2017 South Korean presidential election

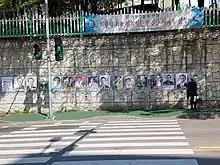
Campaign posters for the 15 candidates

The six parties represented in the National Assembly are the social liberal Democratic Party, the conservative Liberty Korea Party, the centrist People Party, the center-right Bareun Party, the progressive Justice Party, and pro-Park Geun-hye conservative Saenuri Party.